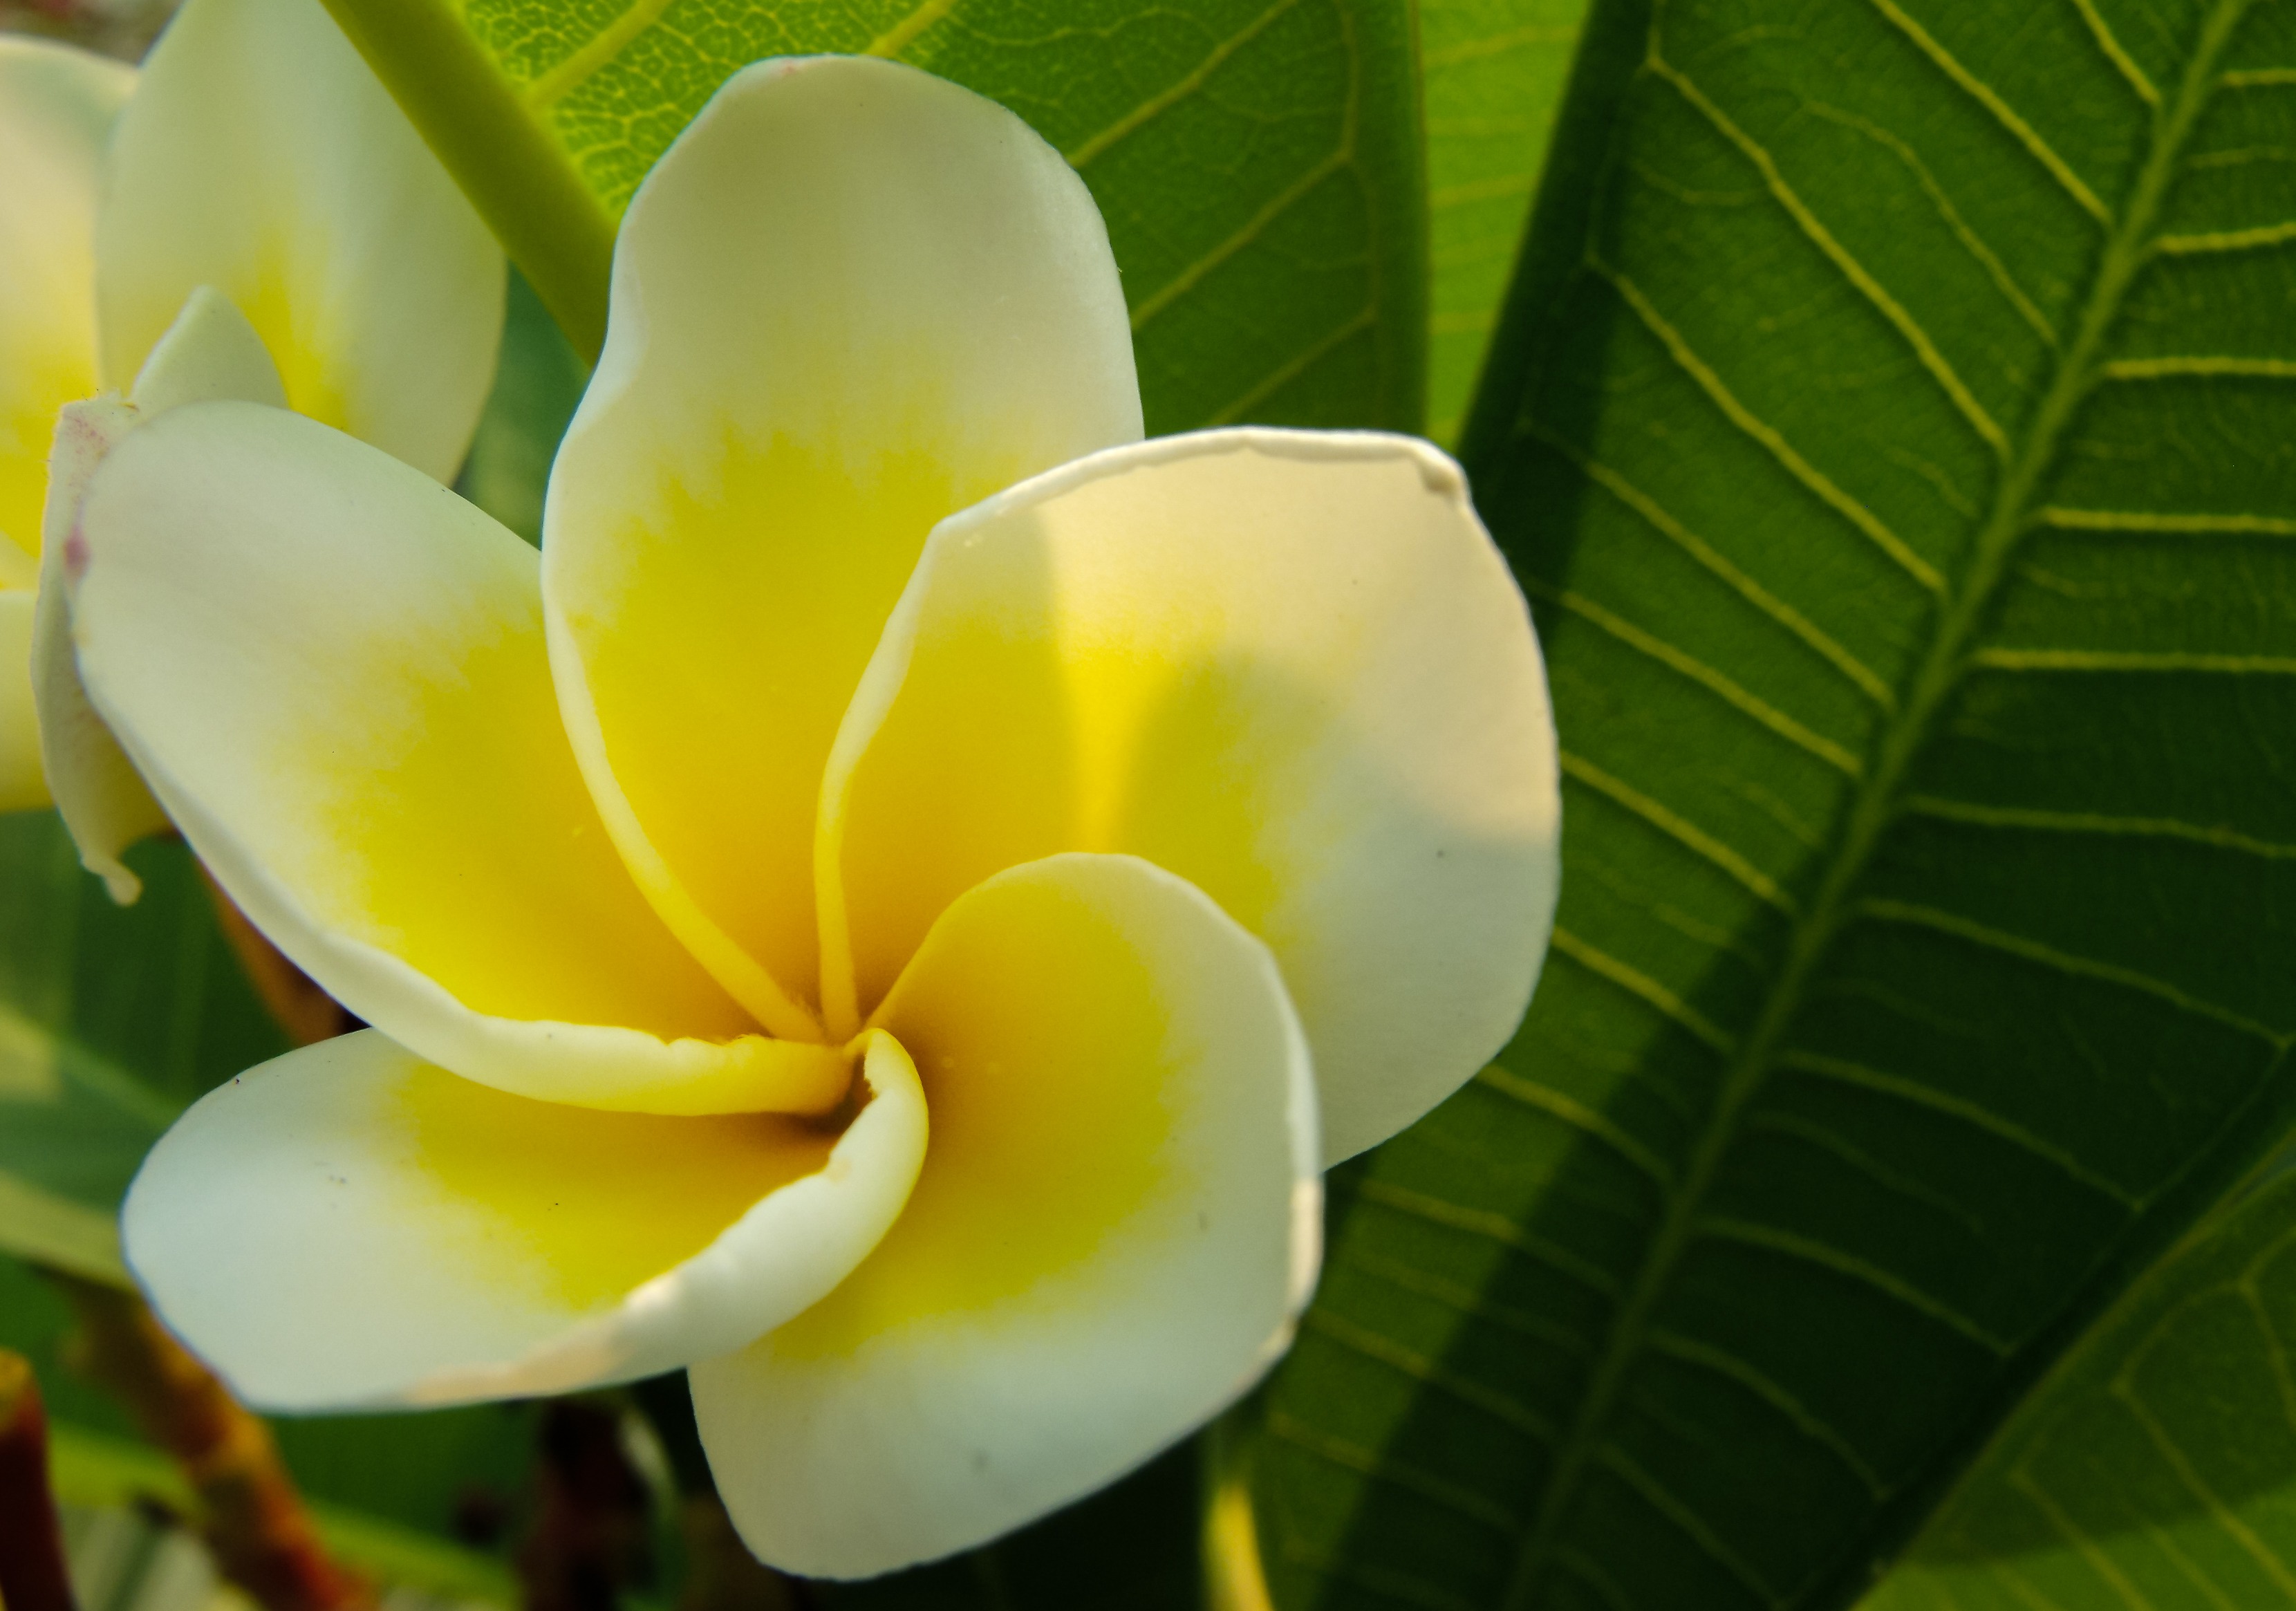
nature, blossom, plant, leaf, flower, petal, bloom, green, botany, yellow, flora, close up, petals, shrub, beautiful, exotic, apocynaceae, plumeria, macro photography, ornamental plant, inflorescence, frangipani, flowering plant, ornamental flower, white yellow, temple tree, dog gift greenhouse, national flower, plant stem, land plant, frangipandi, flor de cebo, west indian frangipani, plumeria alba, calyx lobes